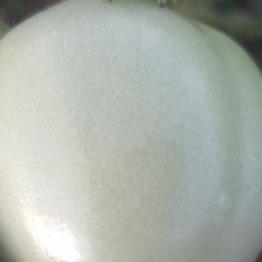
Crop: Tomato
Condition: healthy-fruit